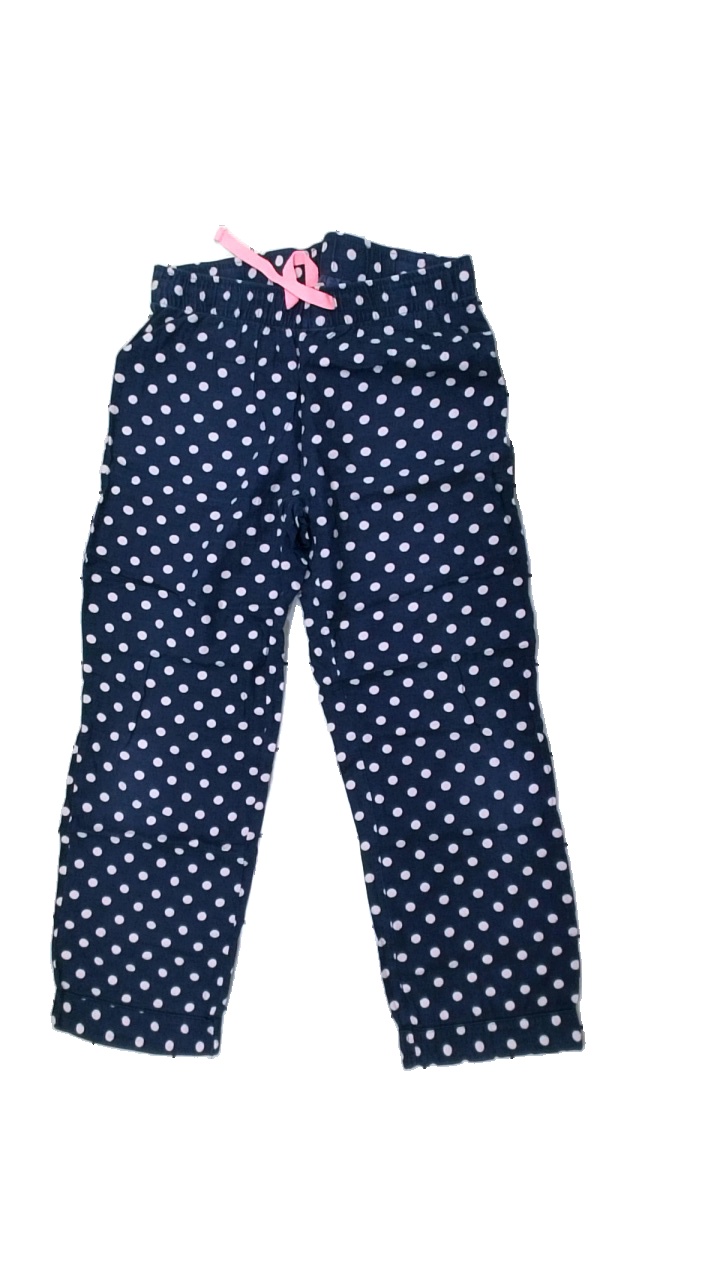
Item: Trousers (Ladies)
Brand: Gina Tricot
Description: blue trousers with dots
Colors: Blue, White, Pink
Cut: Regular
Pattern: Dots
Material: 100% Cotton
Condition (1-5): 3
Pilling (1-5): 5
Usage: Recycle
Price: <50